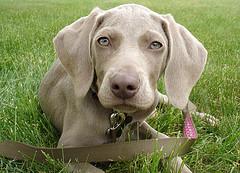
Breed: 235-n000096-Weimaraner